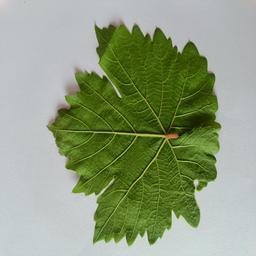
Label: Healthy Leaves